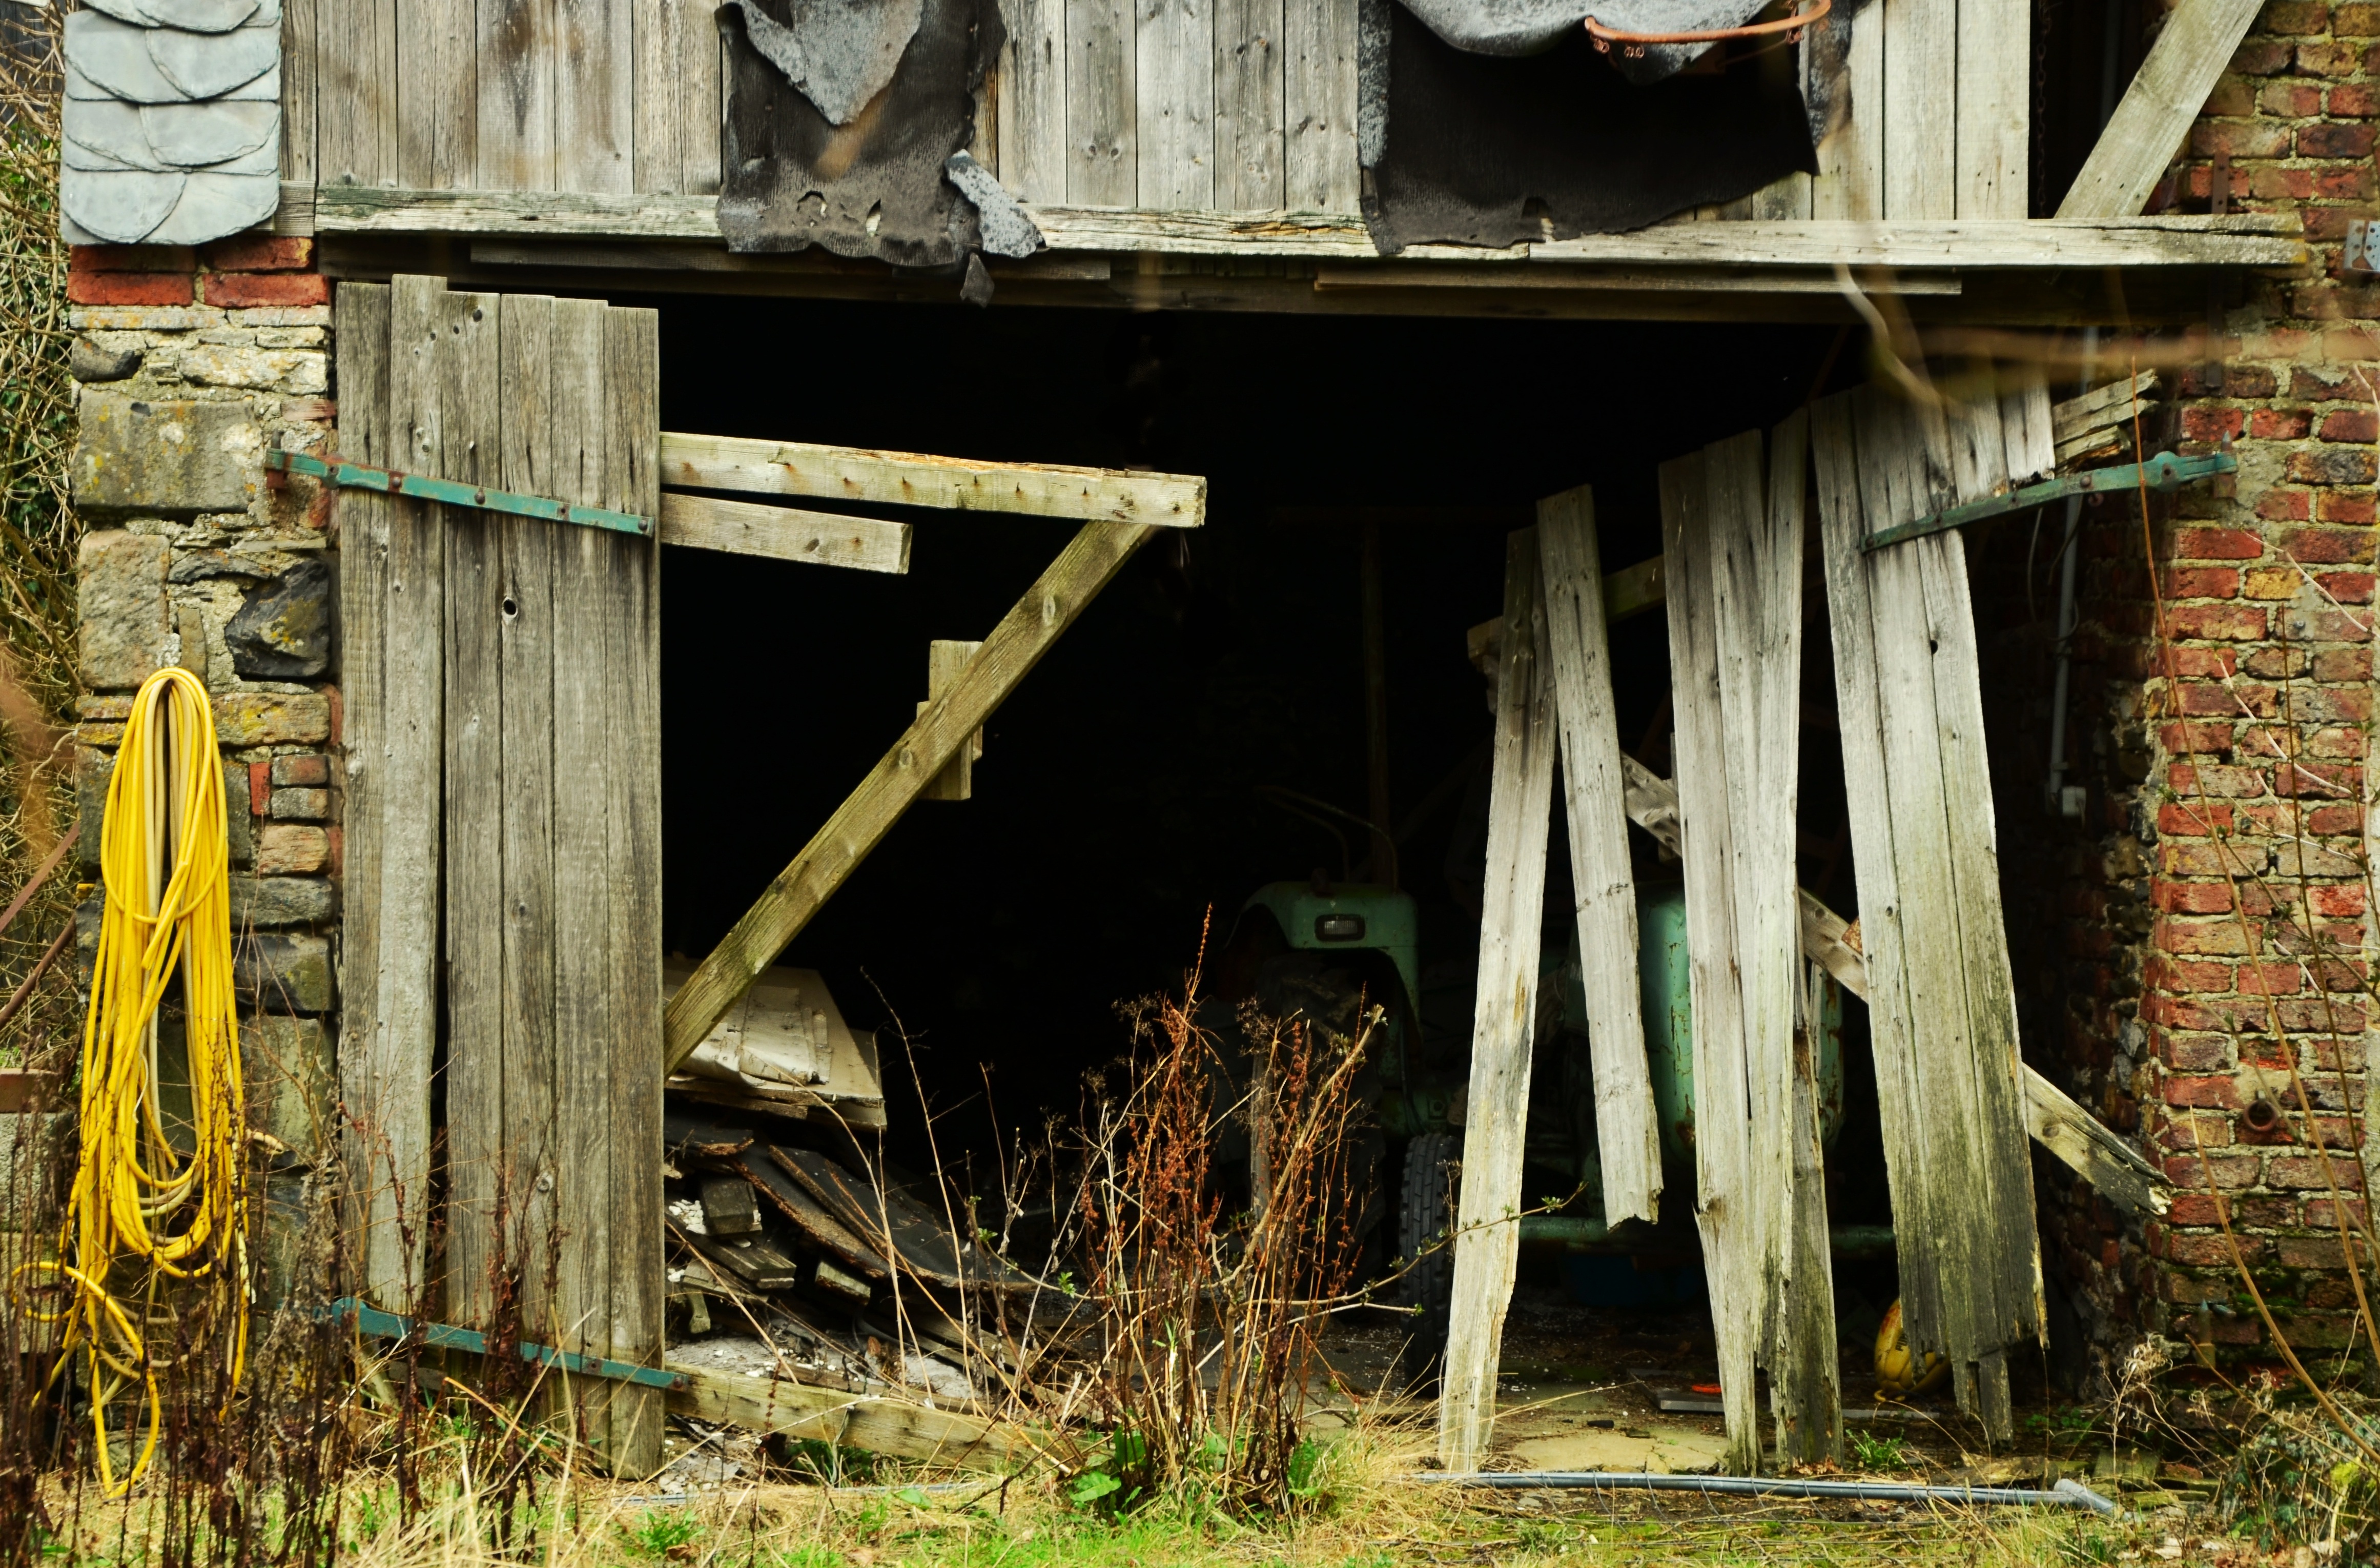
tree, wood, house, building, old, barn, shack, broken, decay, scale, old building, weathered, ruins, boards, dilapidated, forget, transient, break up, lapsed, ailing, rural area, run down, old barn